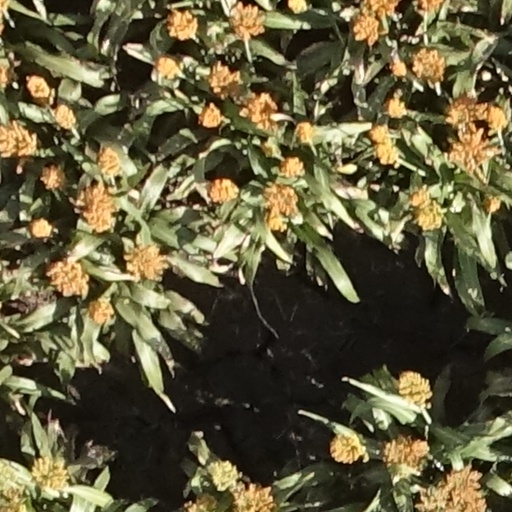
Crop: sorghum